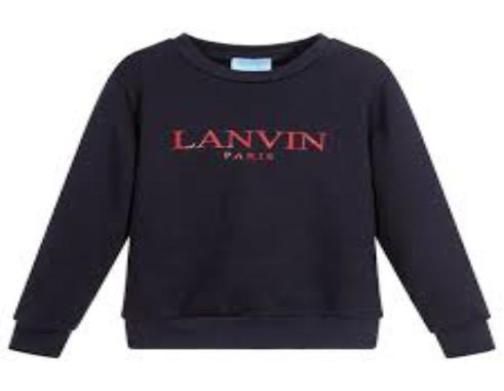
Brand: lanvin
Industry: Necessities